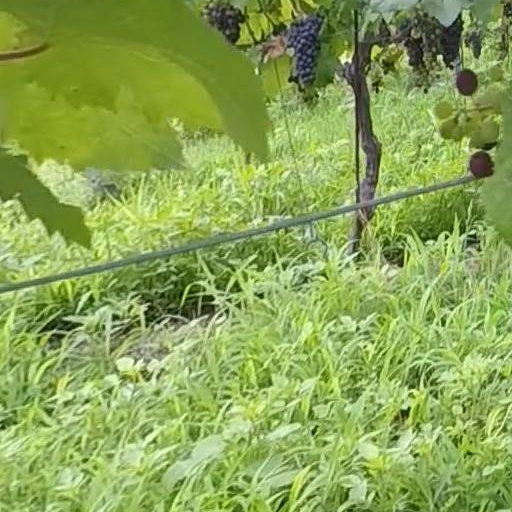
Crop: grape